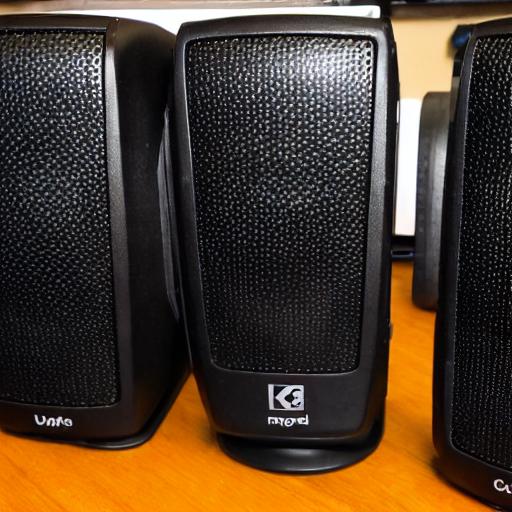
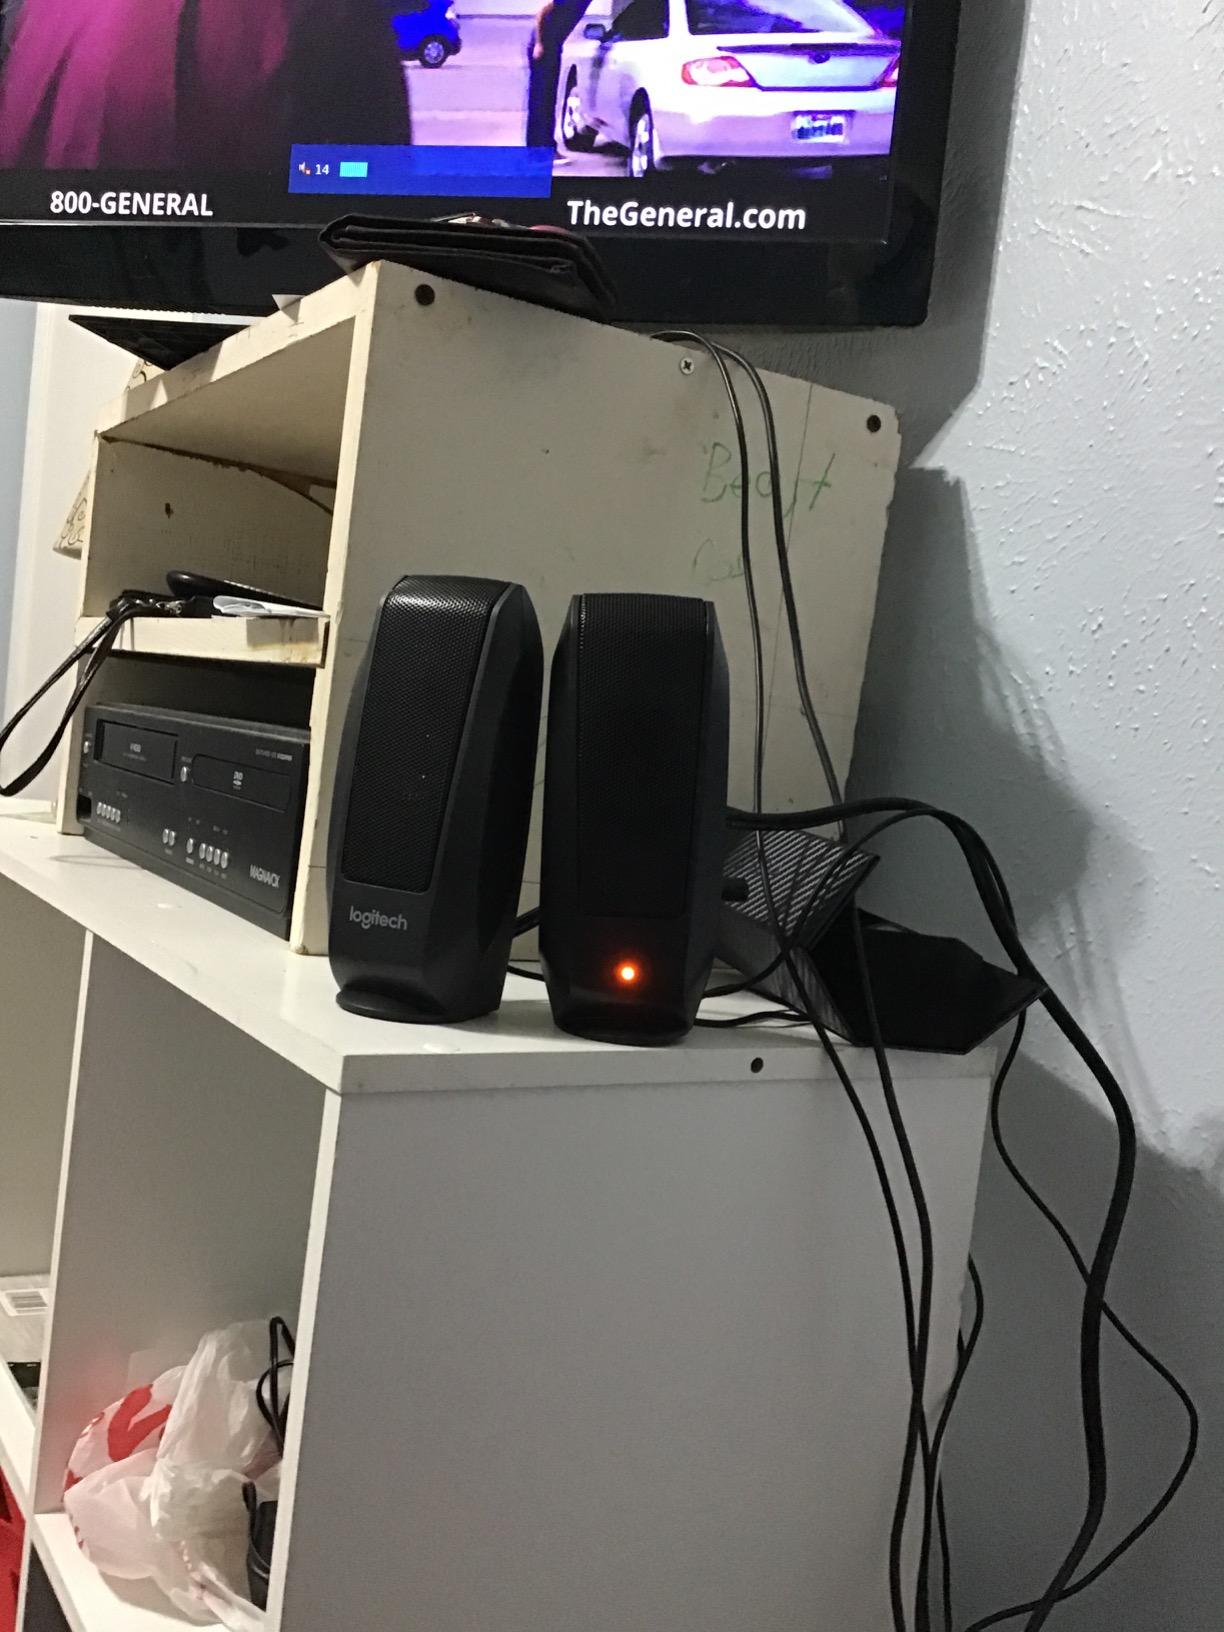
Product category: speaker
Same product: no